John Filson

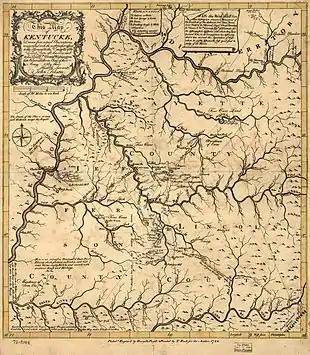
Filson's 1784 map of Kentucky

The book was almost immediately translated into French and re-published in Paris (1785) and somewhat later a German edition appeared (Leipzig, 1790). The appendix relating the adventures of Daniel Boone was extremely popular, and was referenced by (among others) Lord Byron in "Don Juan". Gilbert Imlay reprinted Filson's entire work, along with other material, in "A Topographical Description of the Western Territory of North America" (volume II, published in London and New York in 1793). Filson left in manuscript "A Diary of a Journey from Philadelphia to Vincennes, Indiana, in 1785"; "An Account of a Trip by Land from Vincennes, hid., to Louisville, Kentucky, in 1785"; "A Journal of Two Voyages by Water from Vincennes to Louisville", and an account of an attempted voyage in 1786.